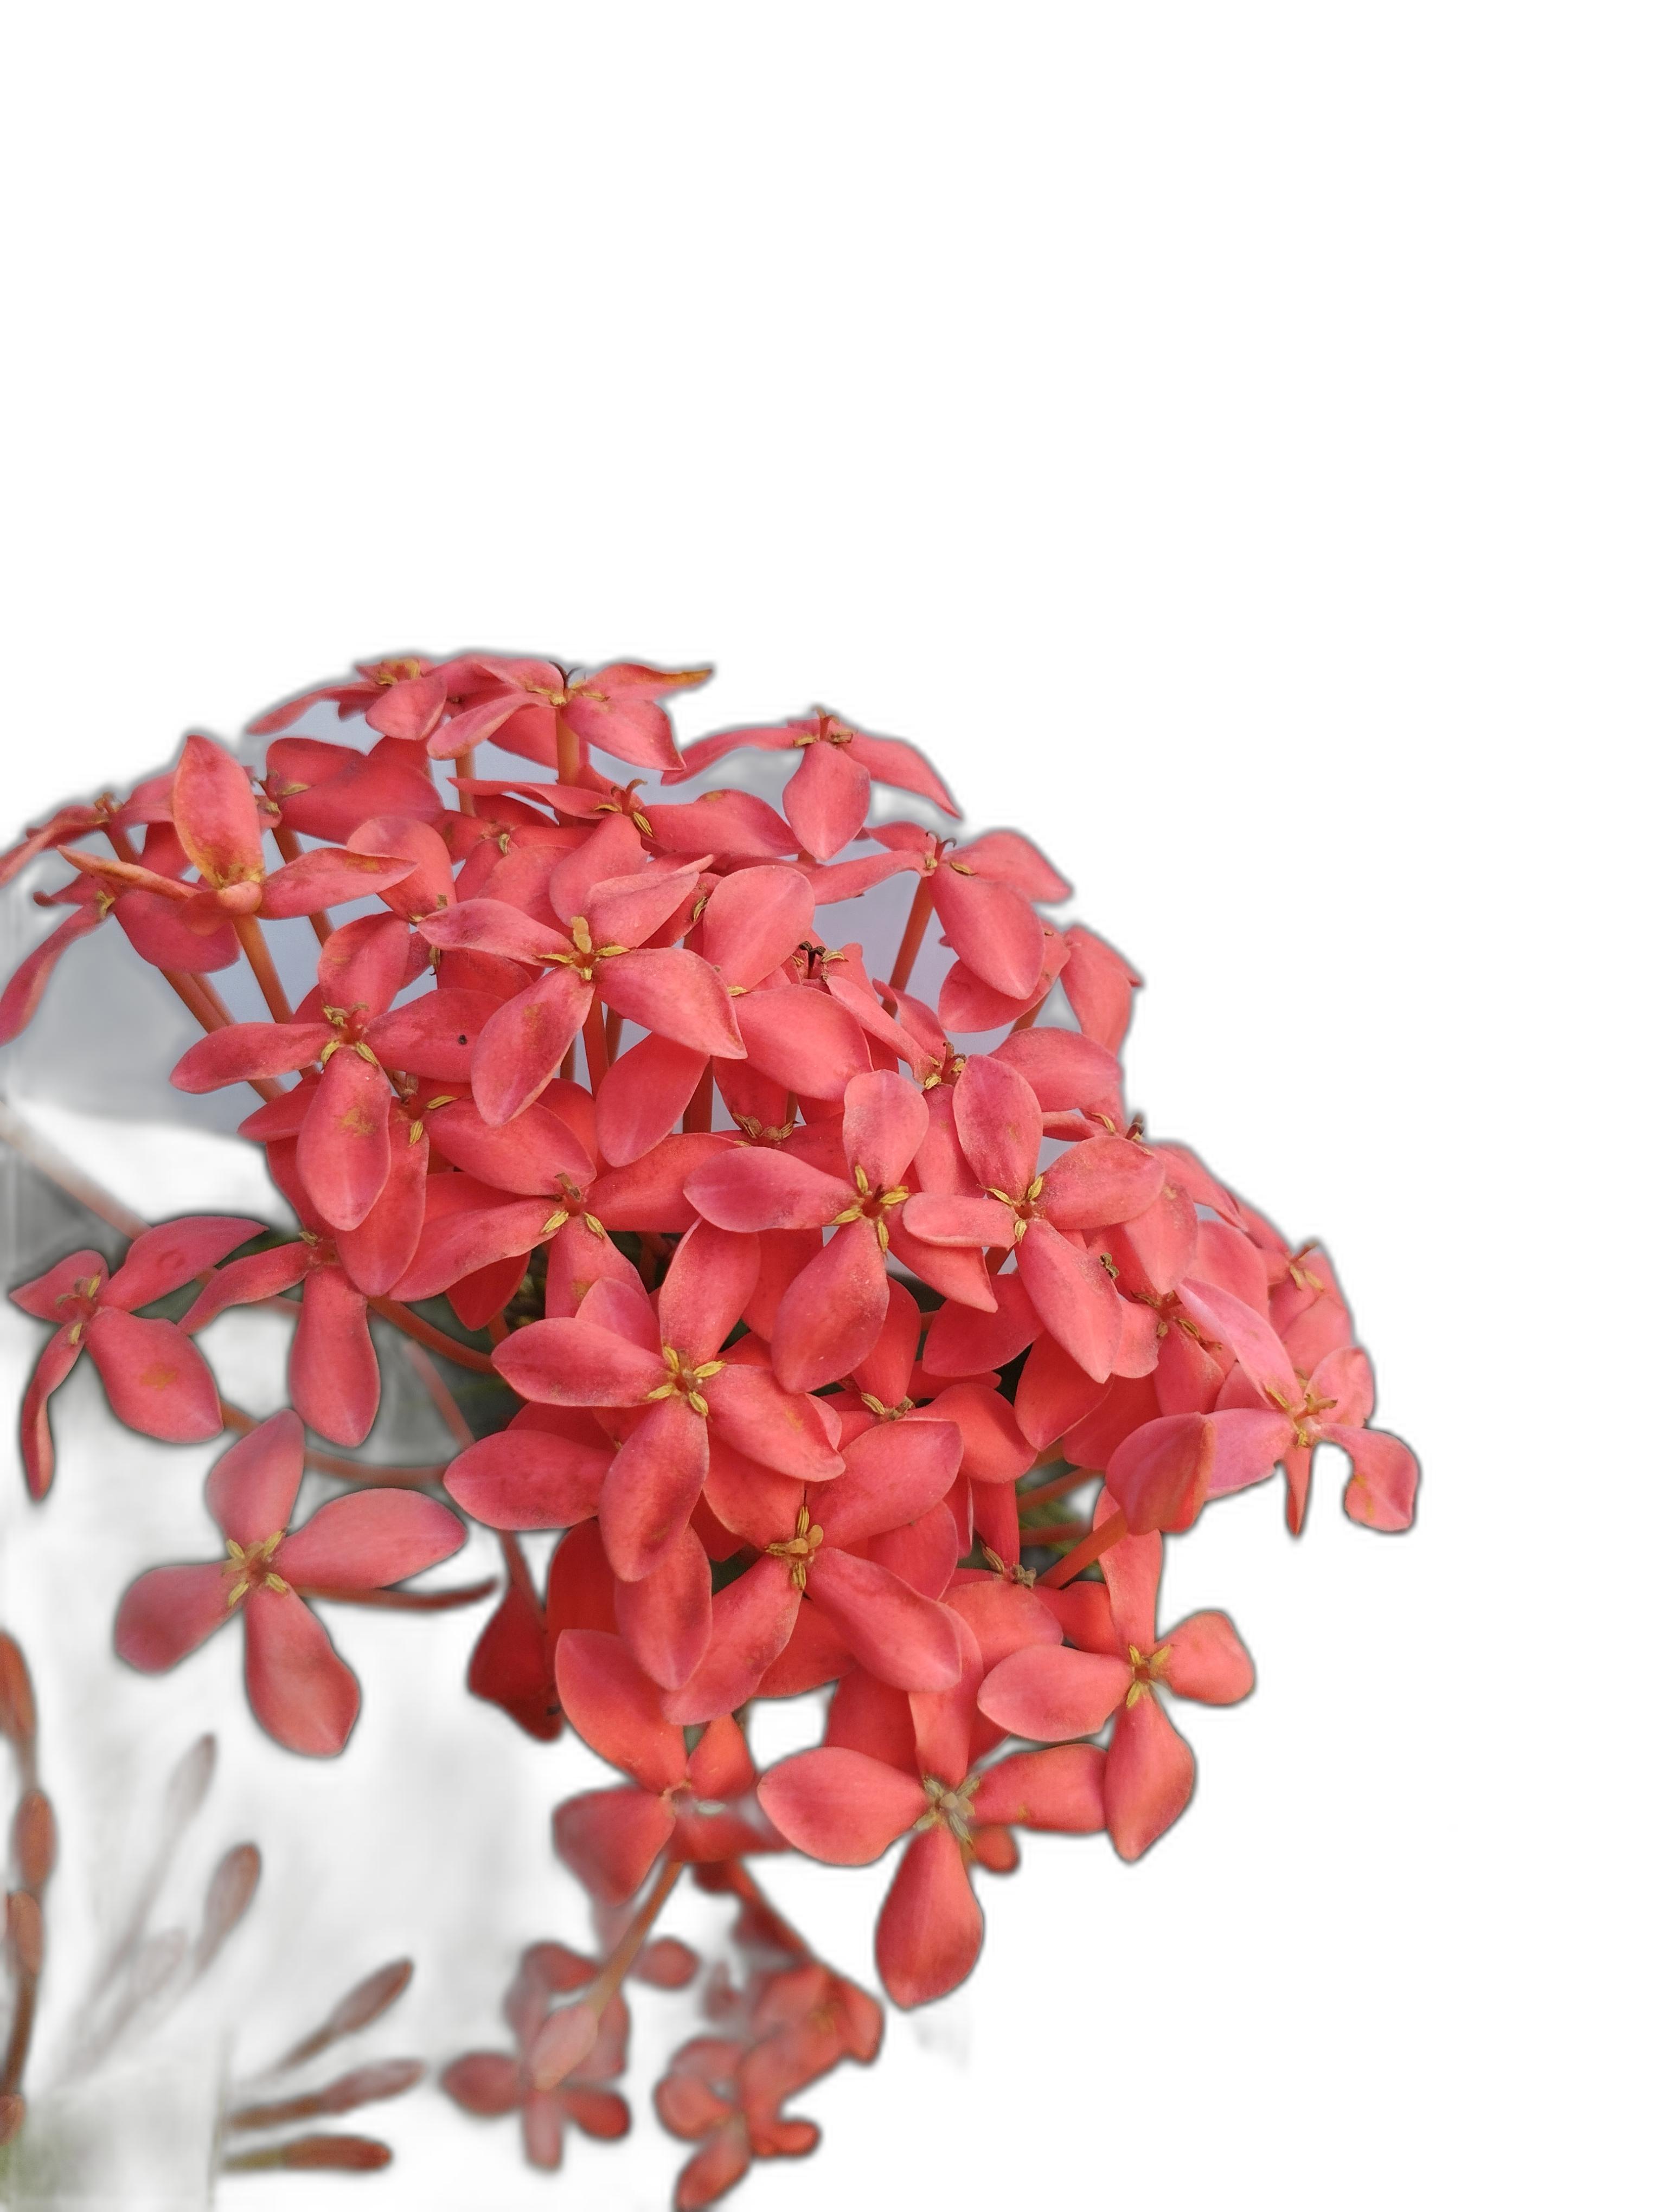
Label: Jungle geranium